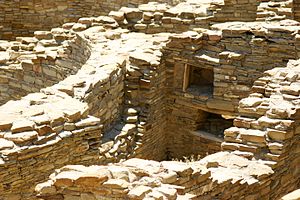
Puebloindianere / Oprindelse
Kiva struktur i Chaco Canyon, fra de Oprindelige Puebloere
"Puebloindianere er en fællesbetegnelse for en gruppe indianske folk i det sydvestlige USA som er kendetegnet ved en tradition for majs-landbrug og faste bosættelser i ""puebloer"" med huse bygget af adobe. Deres religion inkluderer troen på omkring 400 forskellige kachinaer, åndevæsner relateret til forskellige aspekter af naturen og som repræsenteres af dansere i ceremonier, og af små rituelle dukker. De bruger også underjordiske kiva bygninger til ceremonier og politiske møder. De er organiseret i exogame klaner og klanmedlemsskab arves gennem moderen.